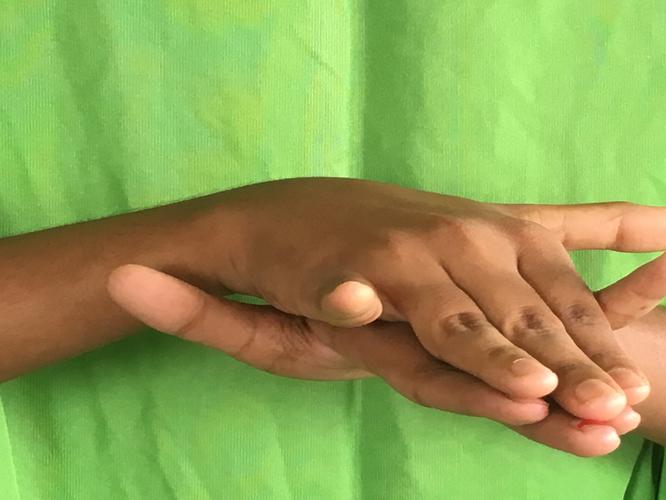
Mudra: Varaha
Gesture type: double_hand